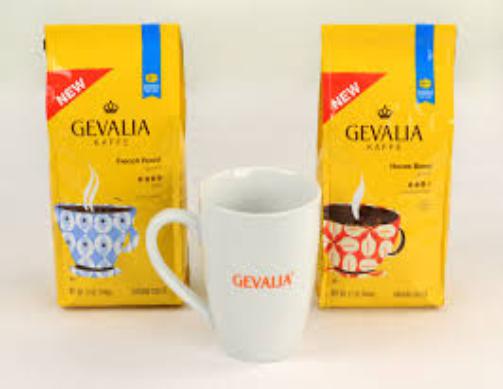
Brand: Gevalia
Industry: Food